Sport Club Corinthians Paulista in international football

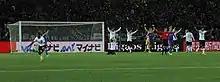

Despite suffering the most embarrassing Libertadores defeat in their history, Corinthians retained Tite as their coach. They clinched their fifth Brazilian national championship on a day when Socrates, one of their former stars, died, and secured a spot in the 2012 Copa Libertadores group stage. Their campaign began in a group that included Deportivo Táchira, Nacional Asunción, and Cruz Azul. They qualified for the knockout phase as group winners, achieving four wins and two draws in six matches. Having the second-best campaign among the 16 qualified teams, Corinthians faced Emelec, who had the second-worst record among the runners-up, in the round of 16. With Cássio making his debut in the starting lineup, a goalless first leg in Guayaquil postponed the decision to the Pacaembu Stadium, where Fábio Santos, Paulinho and Alex ensured a 3–0 victory to advance Corinthians to the next round. The quarter-final matchup against Vasco da Gama was set as part of the fixed bracket produced by the round of 16 pairings. In Rio de Janeiro, a goalless draw in the first leg left the Paulistas needing to win to qualify; any draw with goals would favor the Cariocas under the away goals rule. At Pacaembu, the game featured more crunching tackles than clear-cut chances. Vasco had two good opportunities in the second half when Diego Souza broke clear of the Corinthians defense but had his effort saved by Cássio; then Nilton headed against the post. Instead, Paulinho rose to head in a corner in the 87th minute, giving Corinthians a 1–0 victory and advancing them to the semi-finals for the first time since 2000.